East Shore Seawall

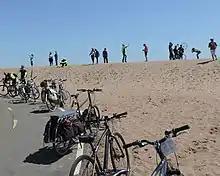
Temporary berm (2015) in New Dorp Beach, placed after Hurricane Sandy

The coastal engineering strategy is to address climate change and sea level rise, and improve resilience along the shoreline of the New York–New Jersey Harbor Estuary and Port of New York and New Jersey. It will be built up to above sea level and protect communities from coastal flooding of up to (two feet higher than that caused by Hurricane Sandy in 2012). It will includes of buried seawall, of earthen levee tie-in, miles vertical flood wall, more than of natural storage, approximately of ponding areas and acres of tidal wetlands. It will also function as a linear park/greenway with recreational amenities including a boardwalk, biking and walking paths, and will provide access to public beaches.